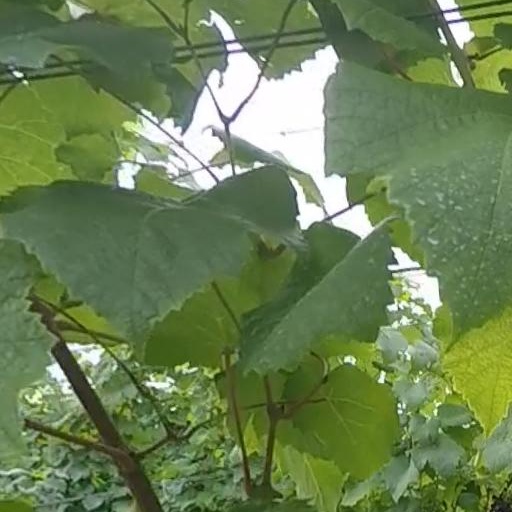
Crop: grape